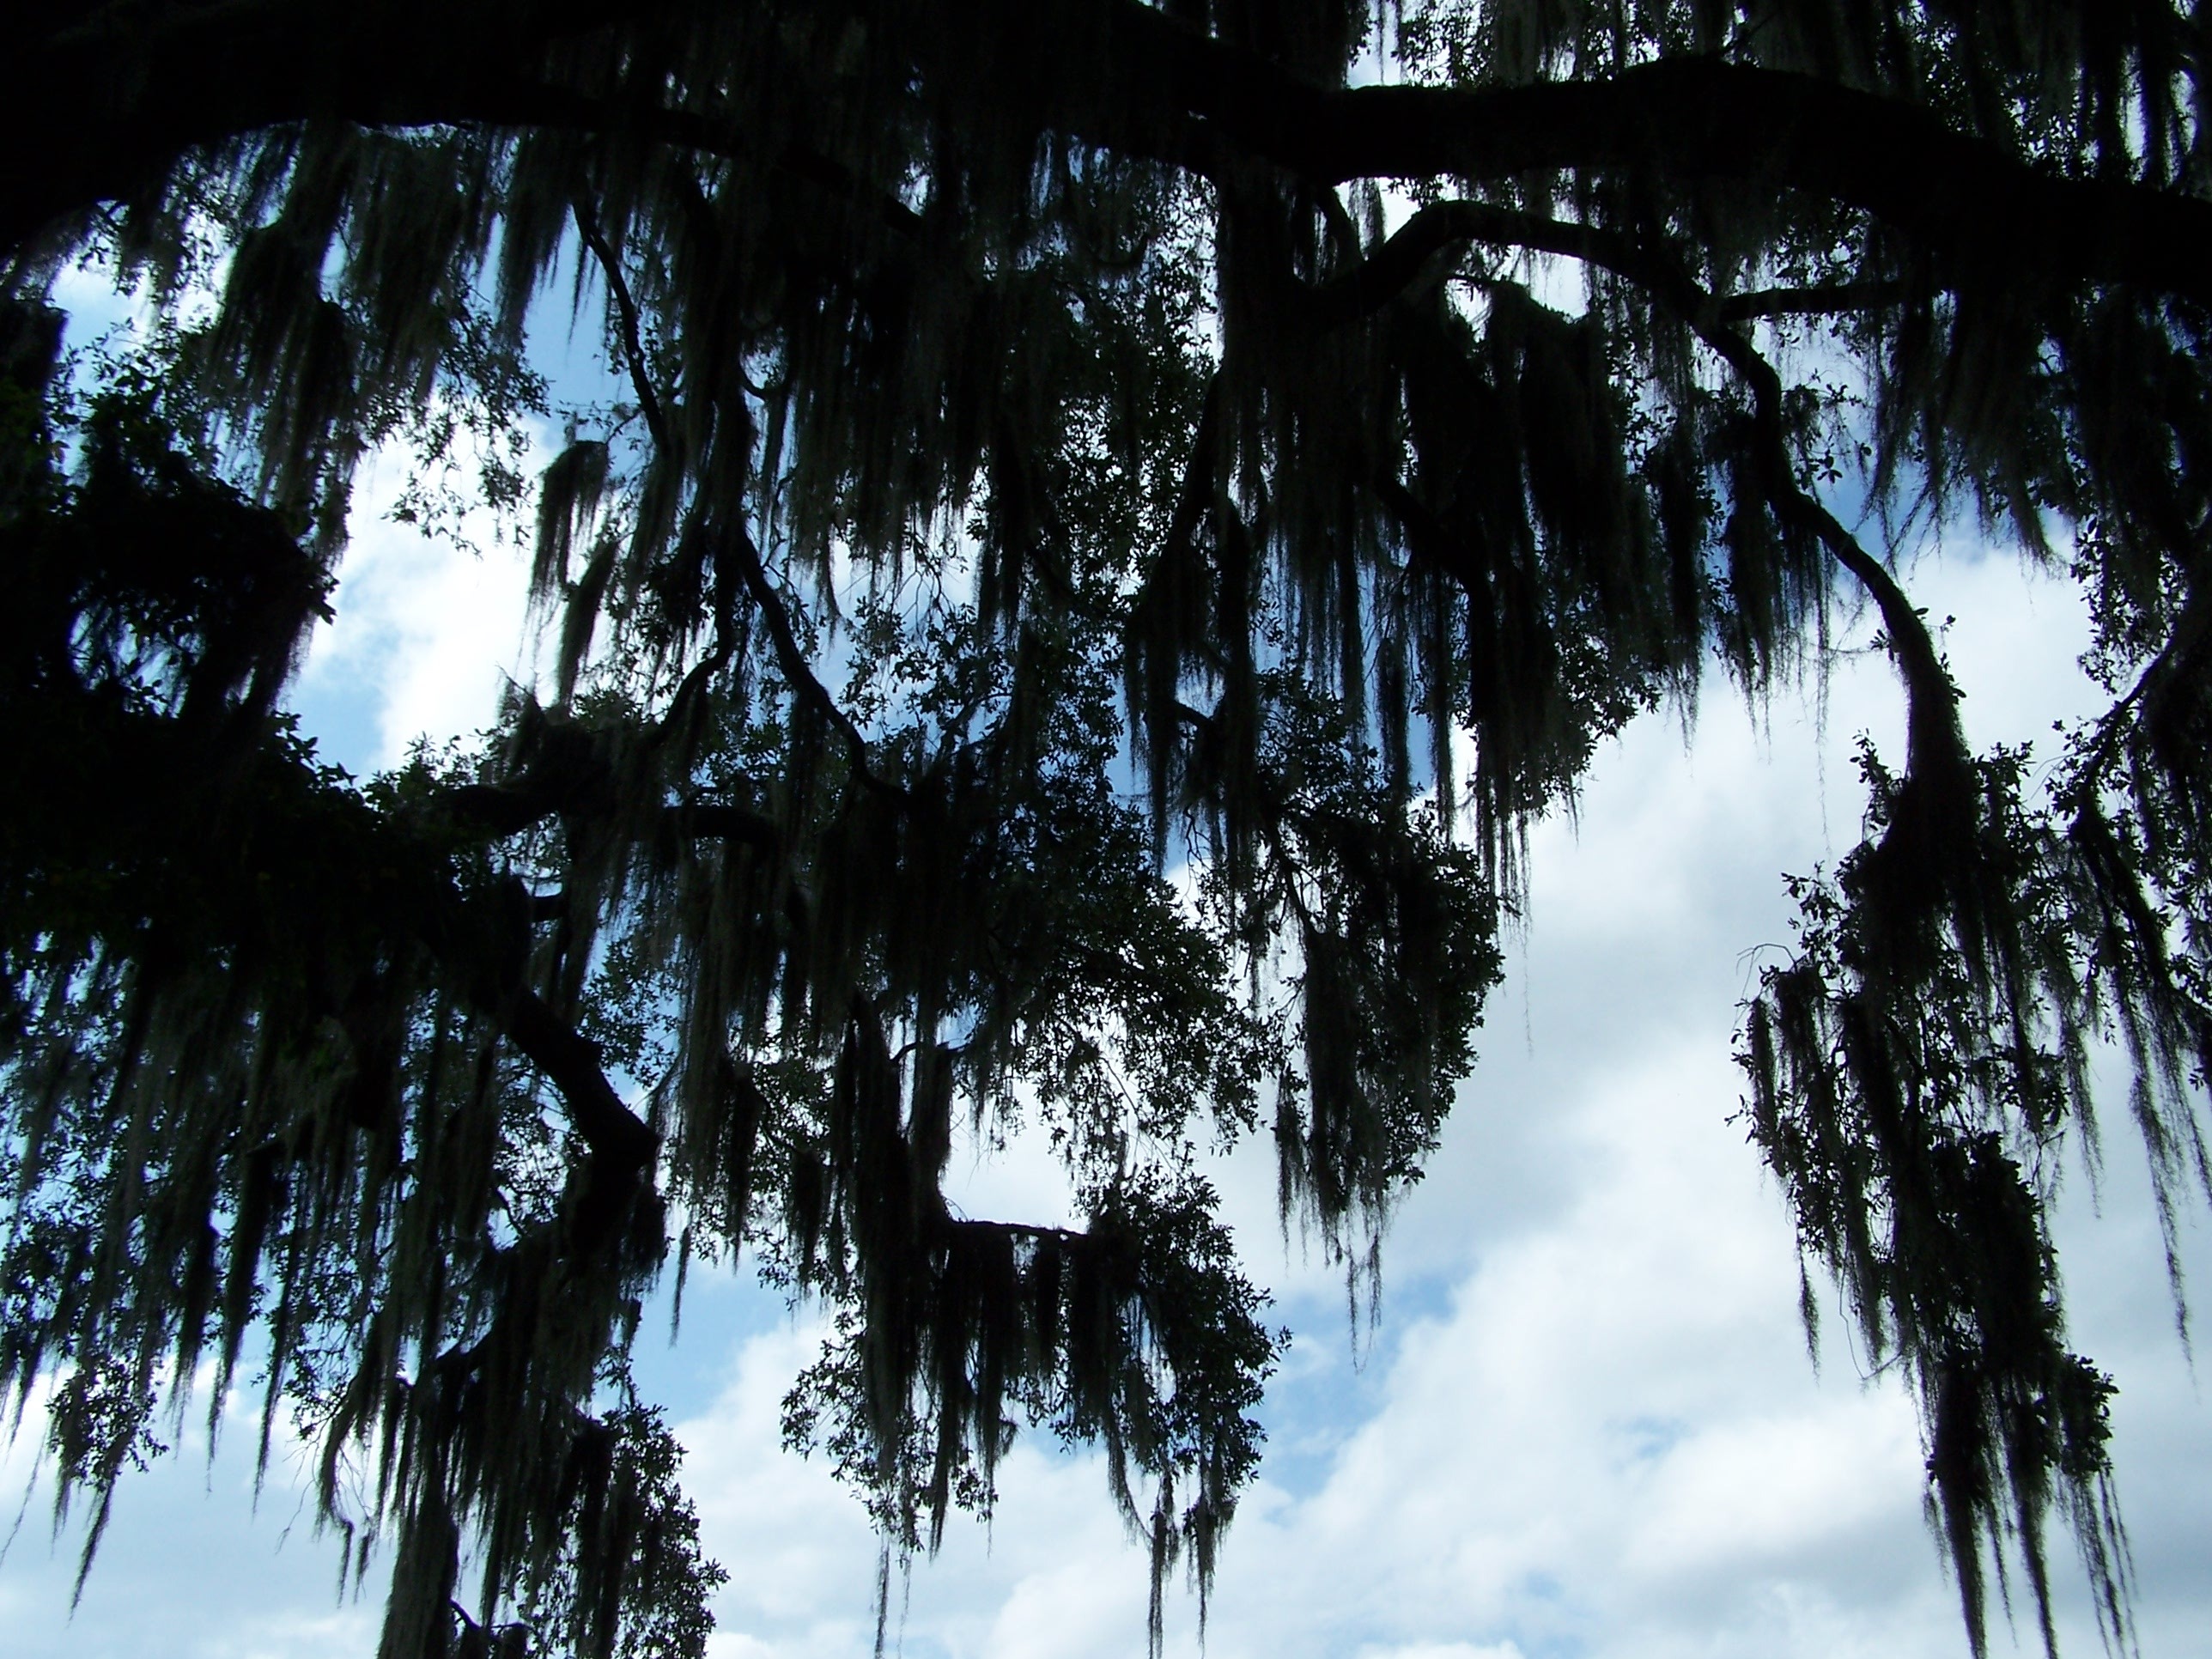
tree, nature, forest, wilderness, branch, silhouette, snow, winter, light, plant, sky, sunlight, leaf, environment, reflection, autumn, darkness, agriculture, season, leaves, outdoors, woods, branches, woodland, habitat, organic, oak tree, spanish moss, atmospheric phenomenon, woody plant, arecales